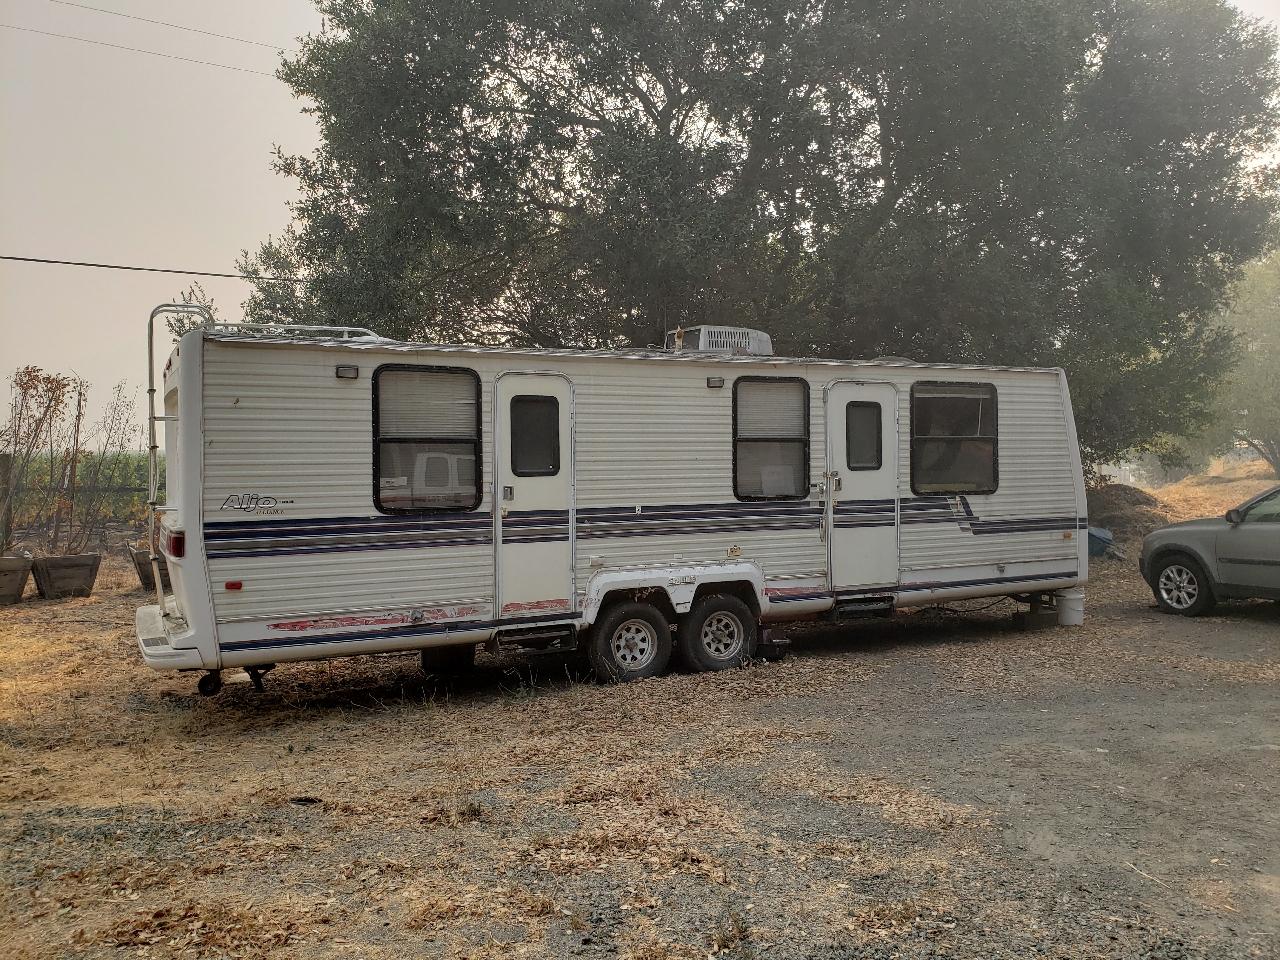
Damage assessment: no_damage